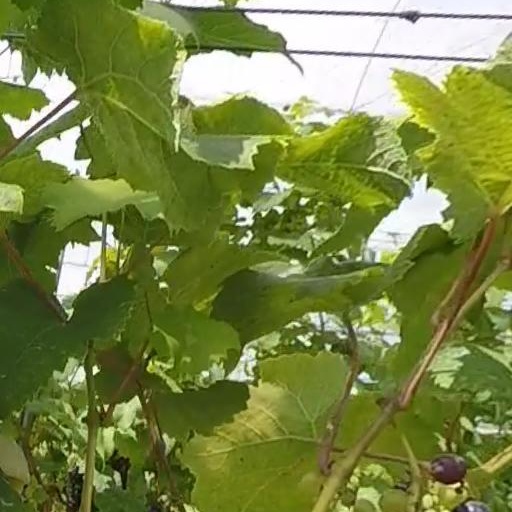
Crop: grape